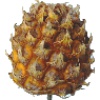
Label: Pineapple Mini 1